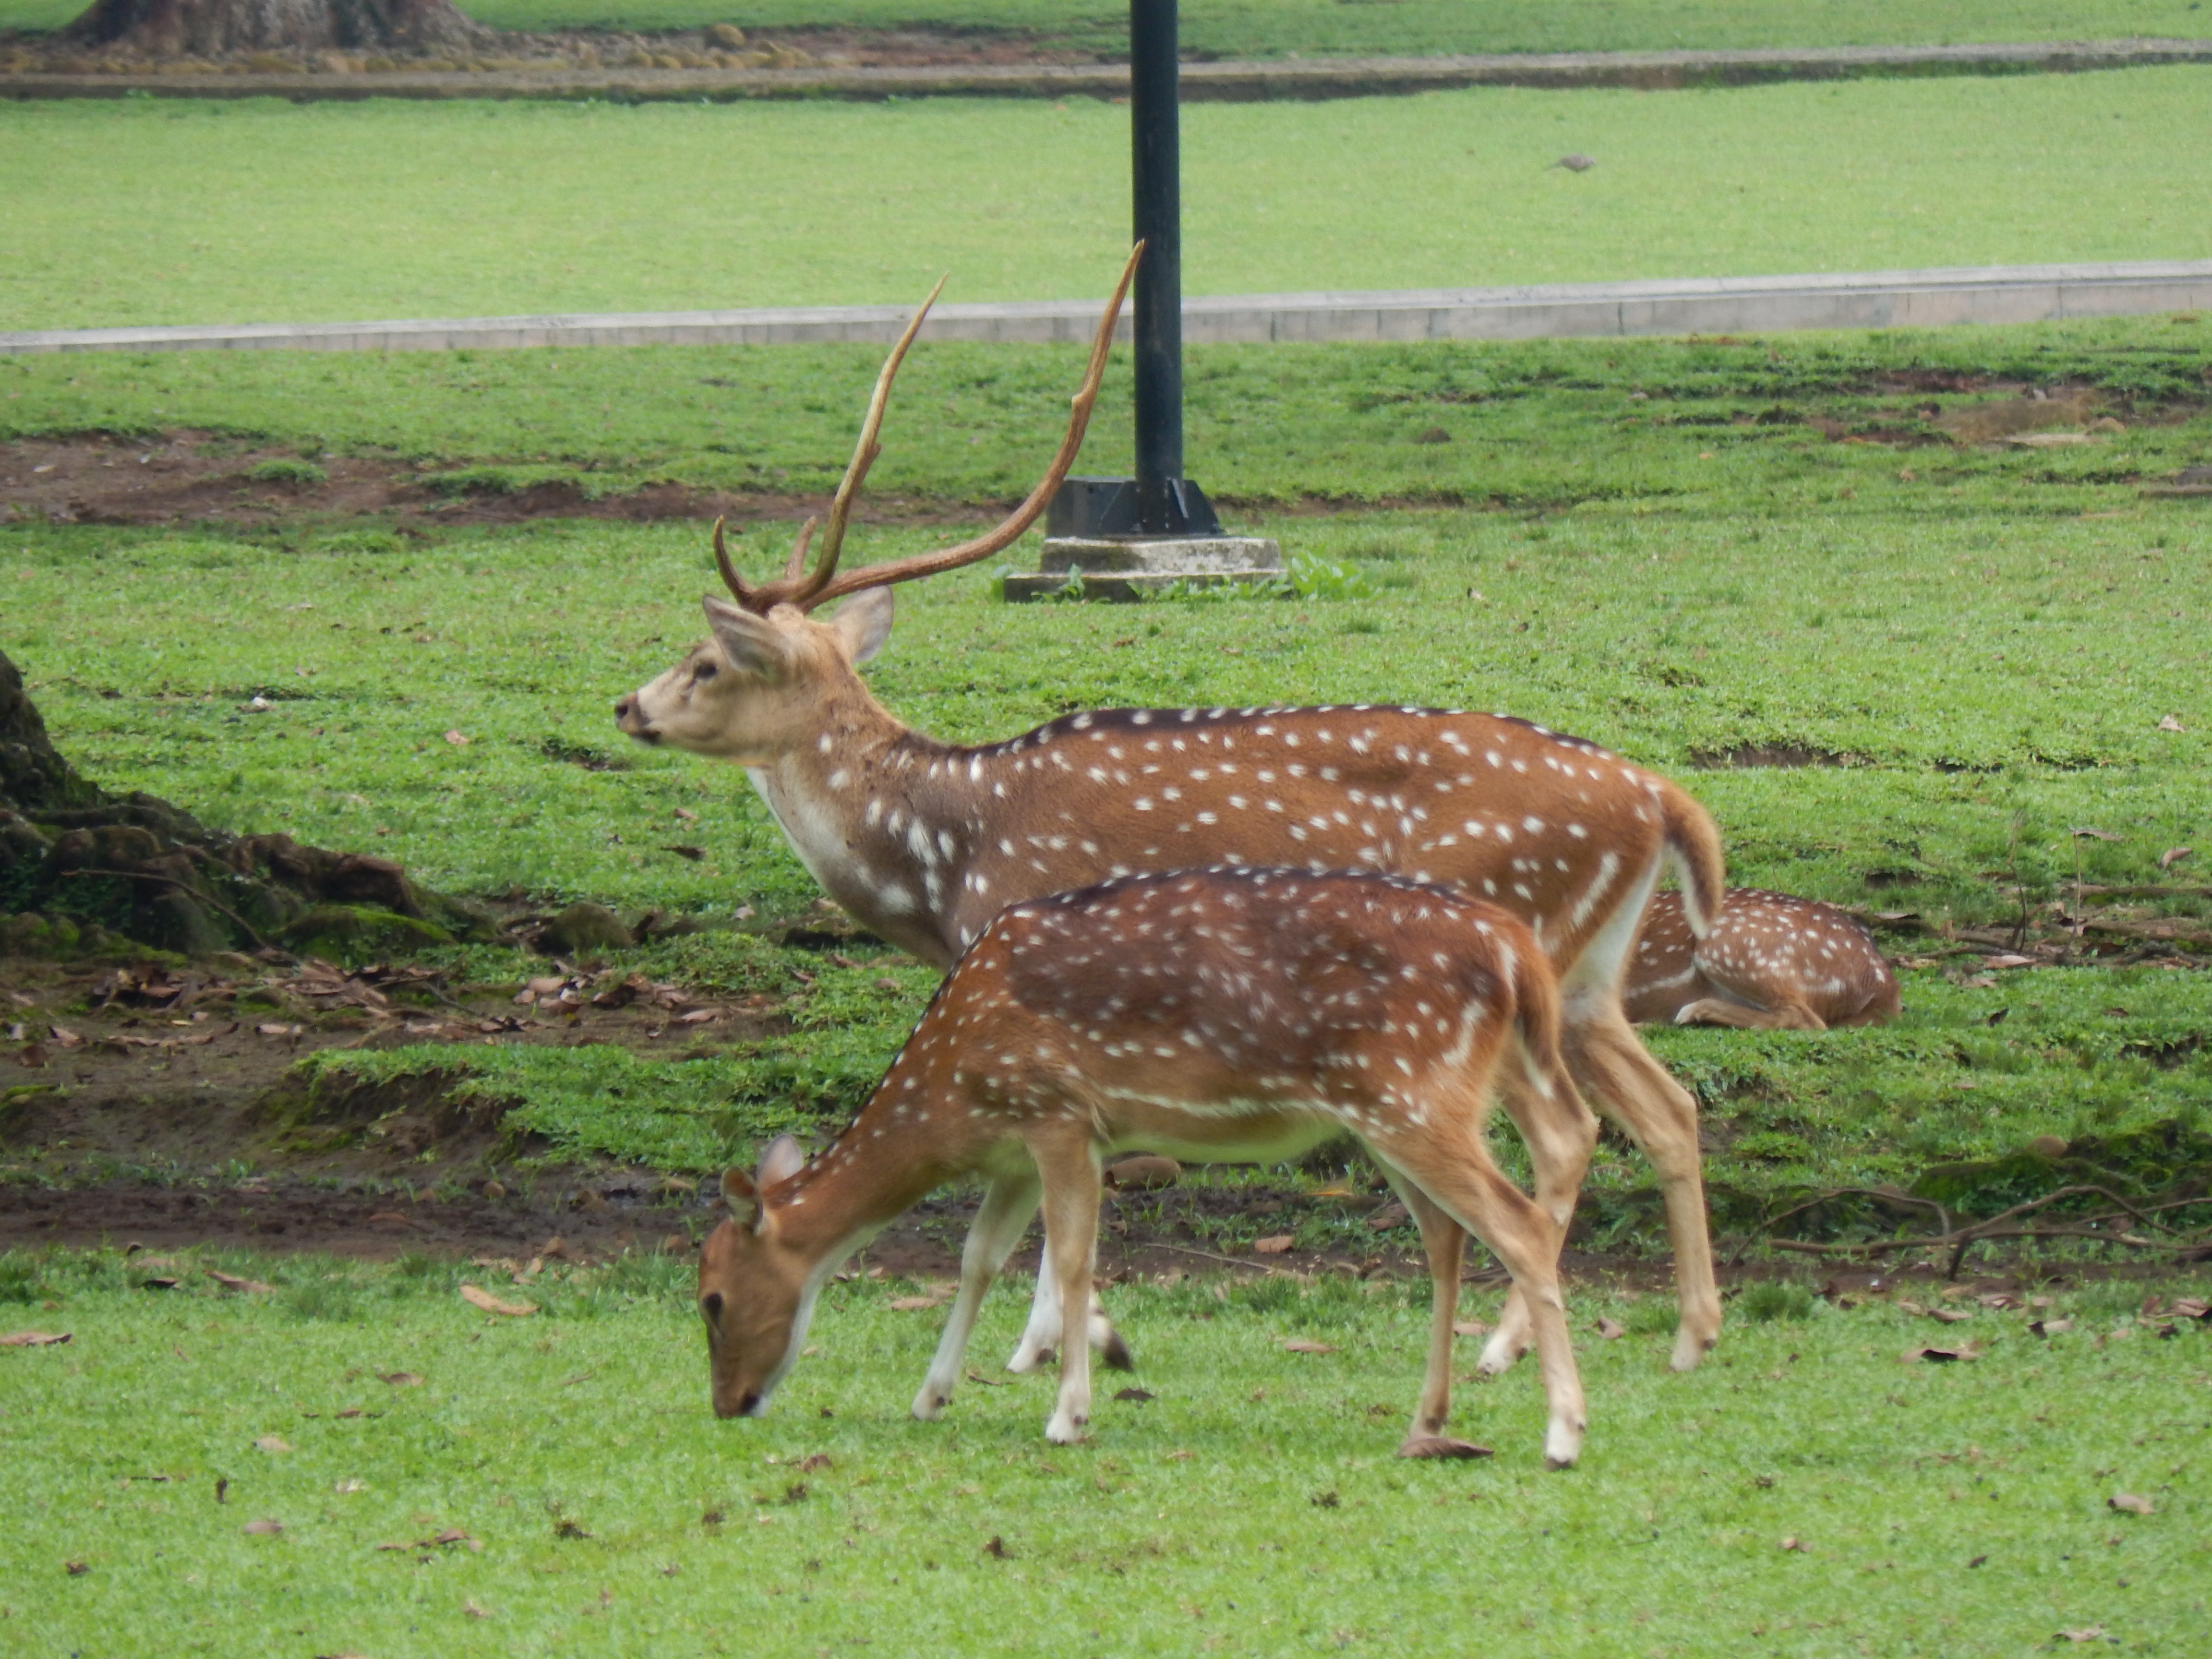
landscape, tree, nature, forest, grass, outdoor, sand, wilderness, field, animal, wildlife, wild, deer, green, natural, park, brown, mammal, fauna, eating, national, happy, happiness, grassland, vertebrate, conservation, enjoy, safari, herbivore, breeding, white tailed deer, bogor